Orange clownfish

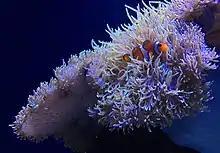
Clownfish with Pacific coral reef anemones at the Seattle Aquarium

Anemonefish are specialized coral reef fish that live within host anemones and are found in warmer waters in the Pacific and Indian Oceans, off northwest Australia, southeast Asia, and Japan.